Appleton Wire Works

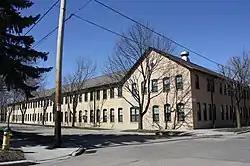
Appleton Wire Works

Appleton Wire Works was a paper manufacturing facility in Appleton, Wisconsin, United States. It was the first wire cloth company in the Midwest, founded by William Buchanan, Gustavas E. Buchanan, and Albert Weissenborn in 1895. The plant manufactured machine wire and wire cloths used in paper and pulp mills.